Bear Creek (Tennessee River tributary)

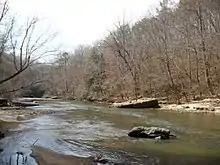
Bear Creek in Franklin County, Alabama

Bear Creek is a stream in the U.S. states of Mississippi and Alabama. The stream flows approximately before it empties into the Tennessee River.